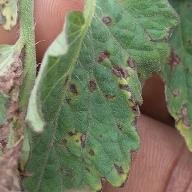
Crop: Tomato
Condition: alternaria-d